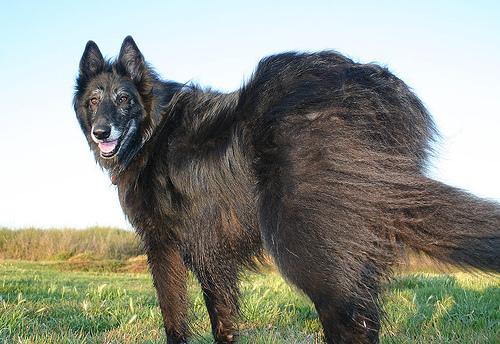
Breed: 227-n000070-groenendael